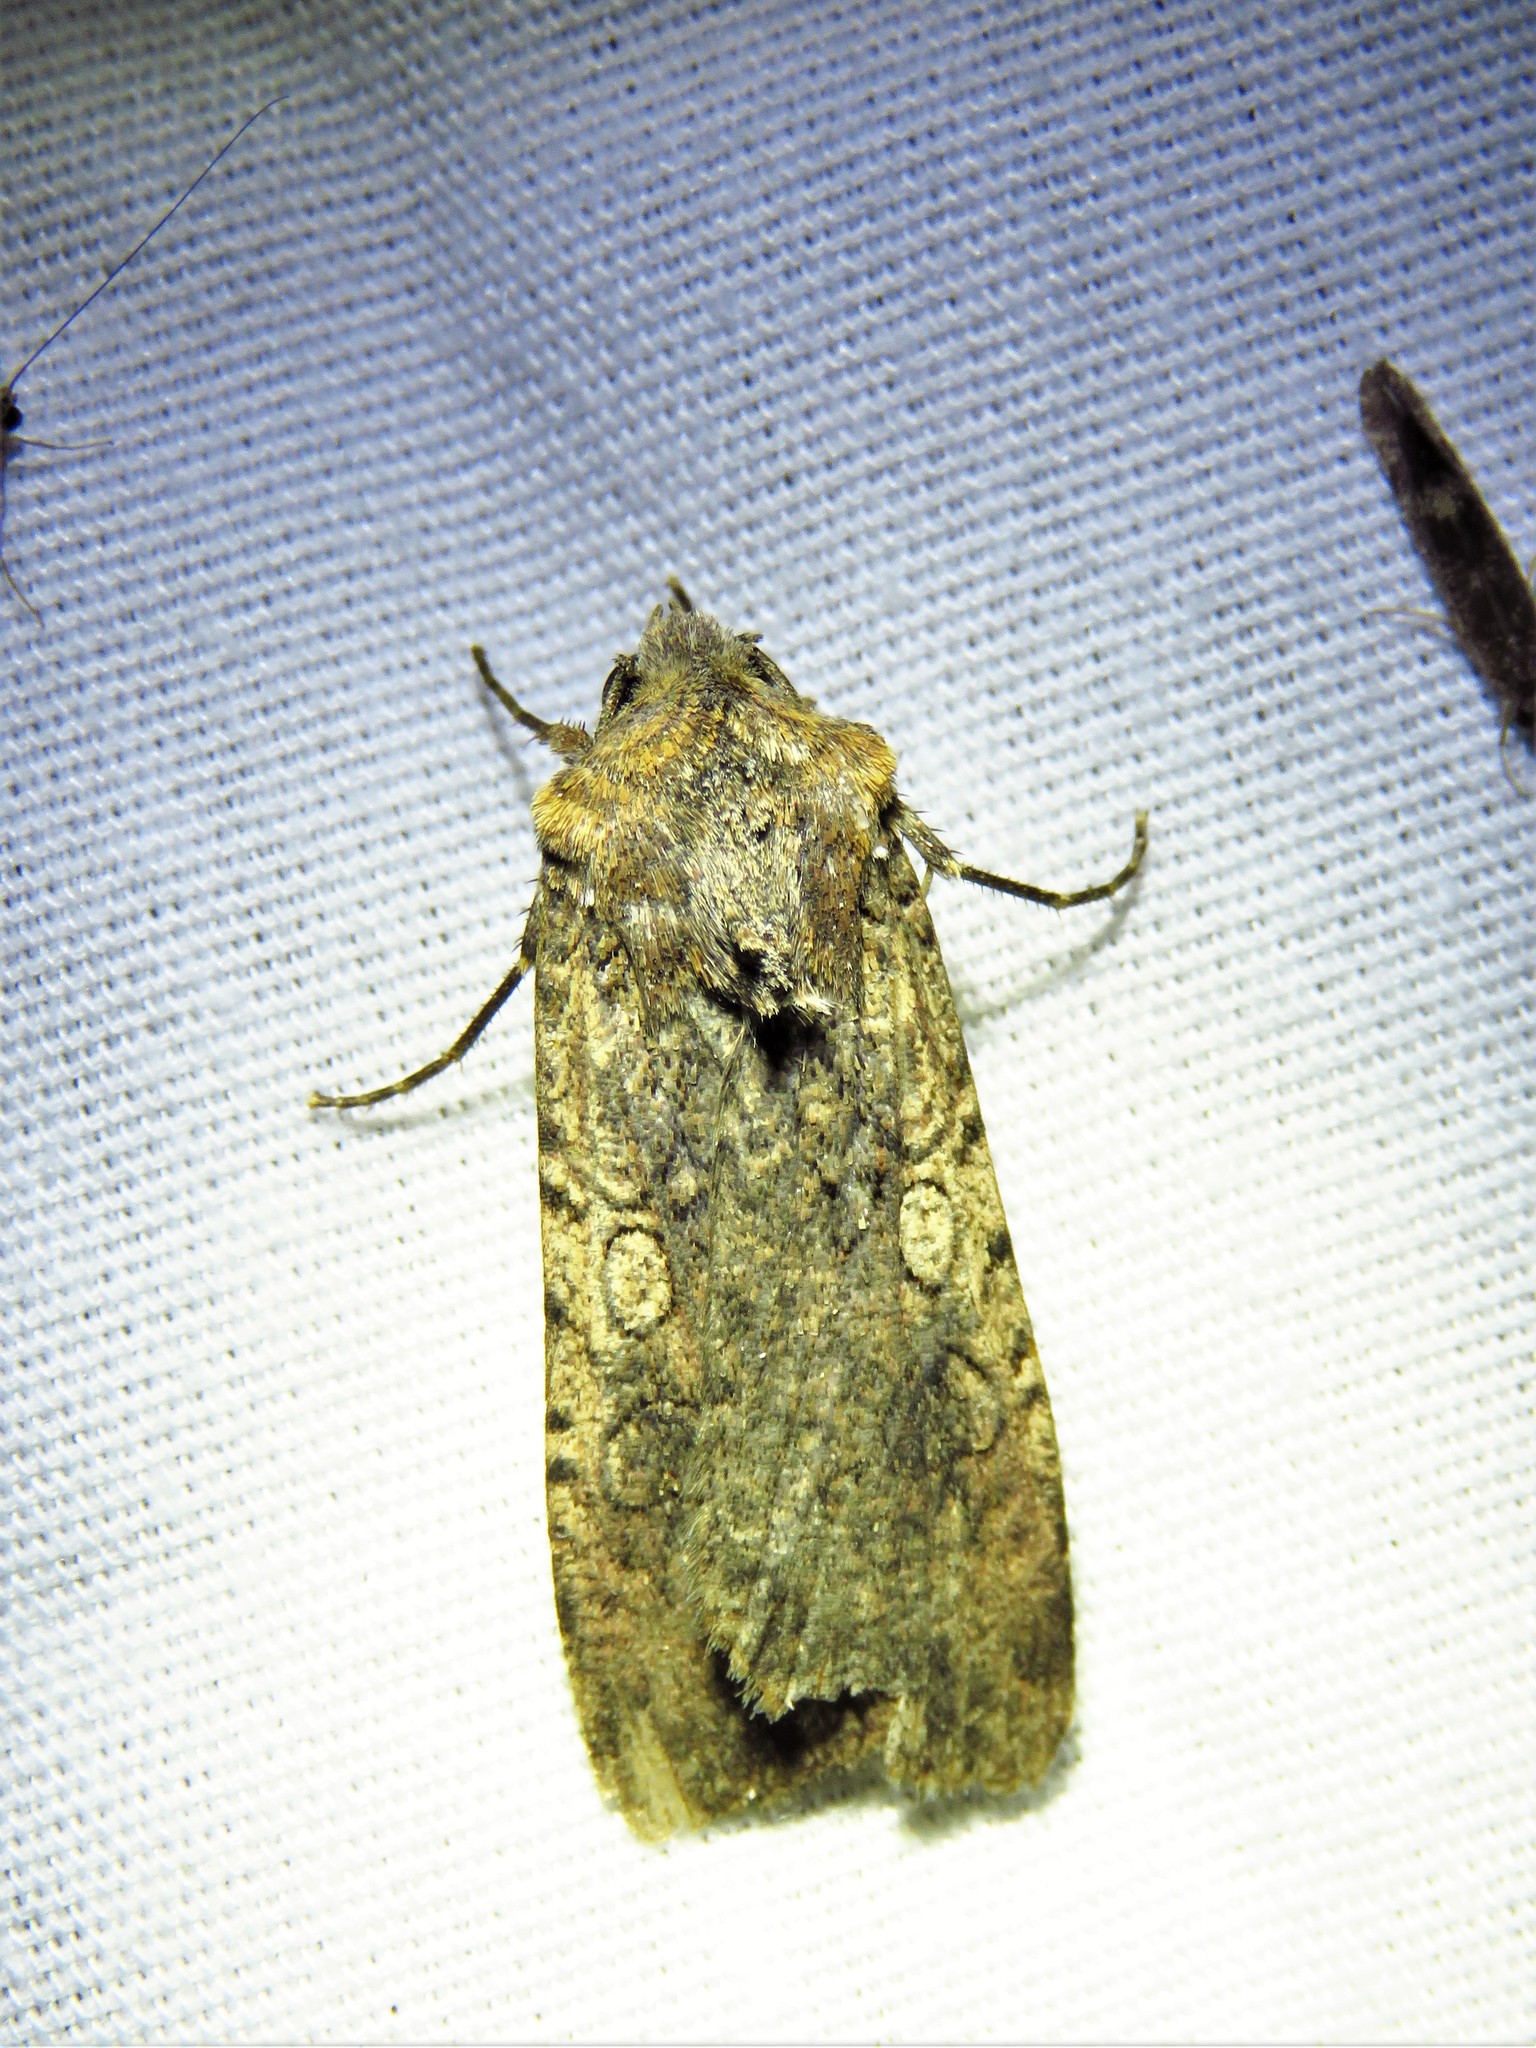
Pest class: cutworms